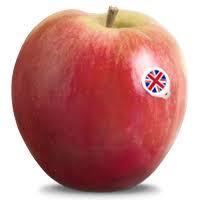
Label: apples